1933 British Mount Everest expedition

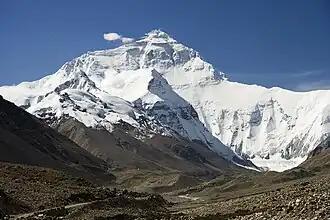
The north face of Mount Everest, scene of the 1933 attempt

The 1933 British Mount Everest expedition was, after the reconnaissance expedition of 1921, and the 1922 and 1924 expeditions, the fourth British expedition to Mount Everest and the third with the intention of making the first ascent.